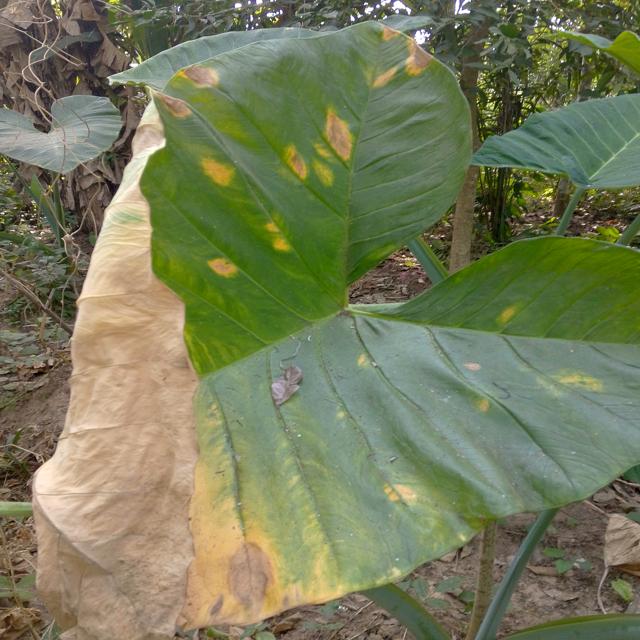
Label: Mid_Blight